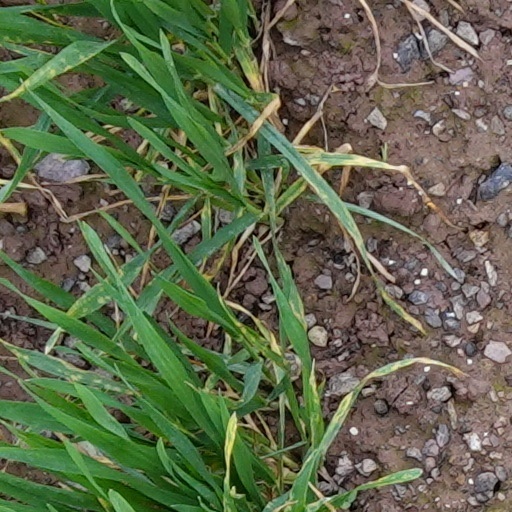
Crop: wheat